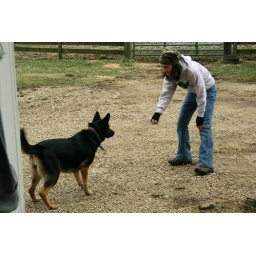
This dog would bring back the same rock you threw even if it was in a pile of rocks